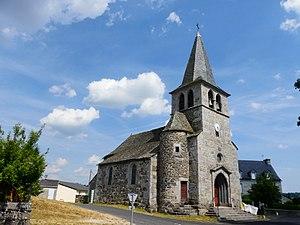
L'église d'Huparlac, Aveyron, France.
Huparlac est une commune française, située dans le département de l'Aveyron en région Occitanie.